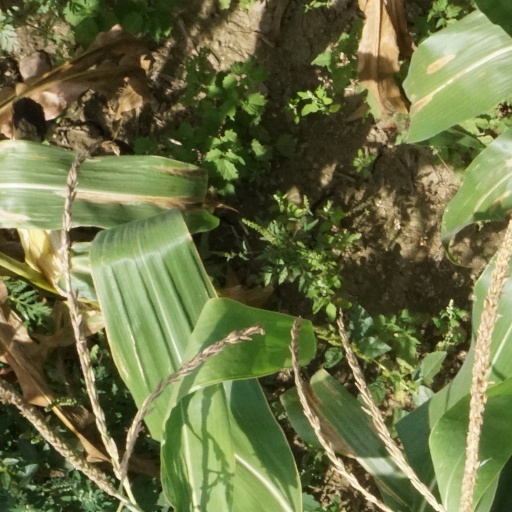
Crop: maize; corn